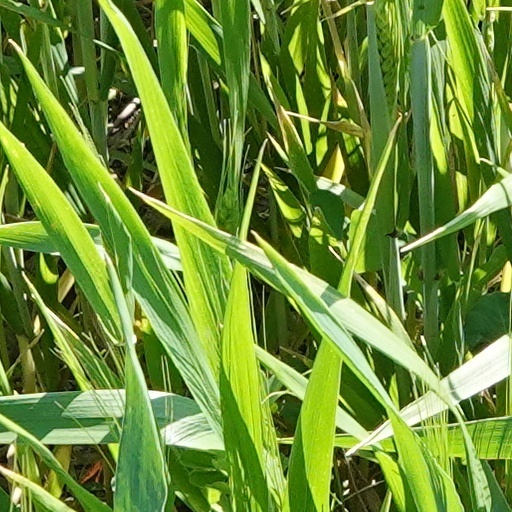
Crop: wheat